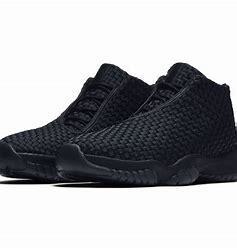
Brand: Jordan
Model: Future